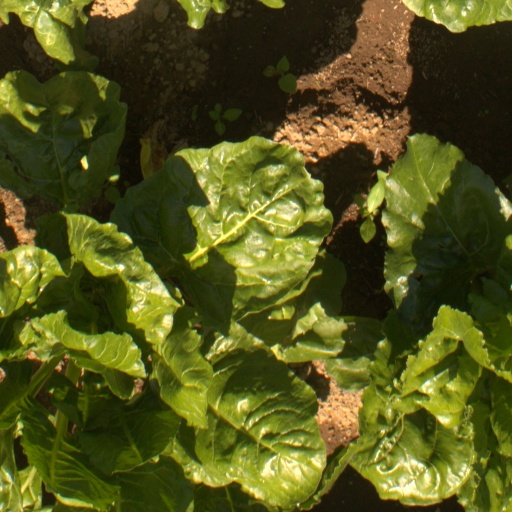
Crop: sugar beet